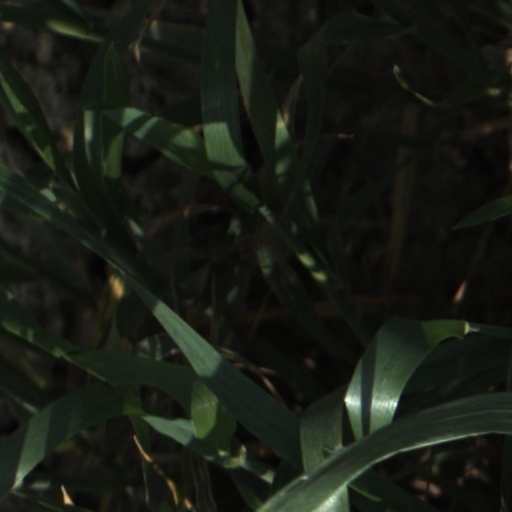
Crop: wheat